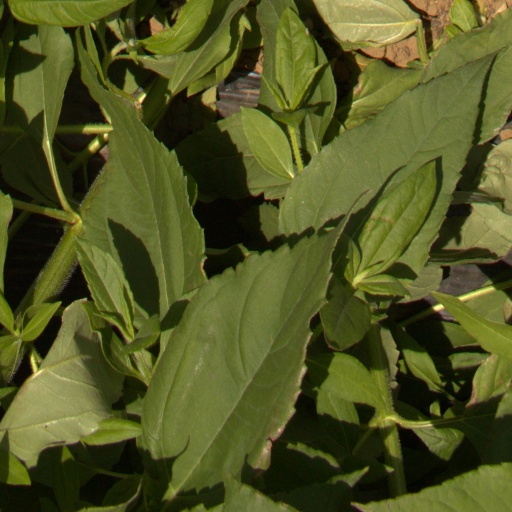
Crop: Jerusalem artichoke